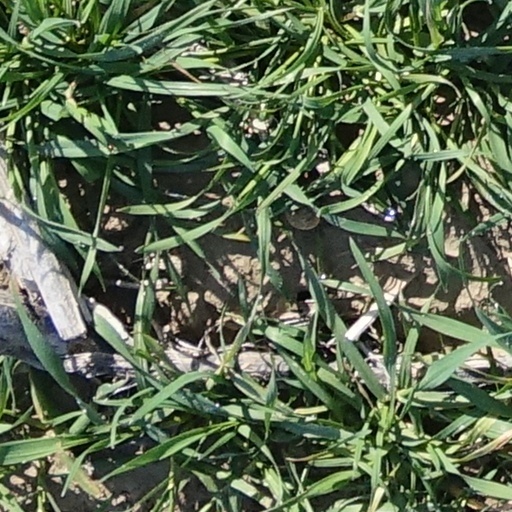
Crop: wheat